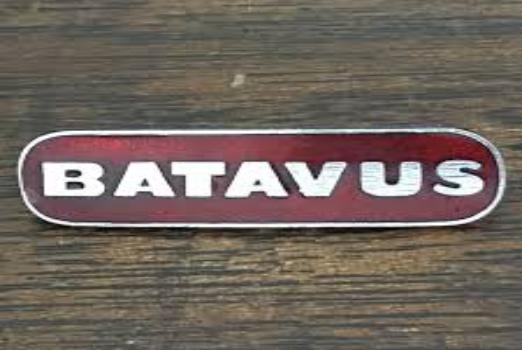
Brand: batavus
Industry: Transportation